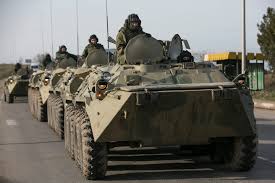
Label: BTR-80